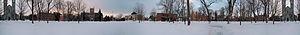
Bowdoin College est un établissement d'enseignement supérieur de la ville de Brunswick dans le Maine aux États-Unis. Il a été fondé en 1794 et compte actuellement 1 600 d'étudiants.